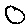
Label: 0